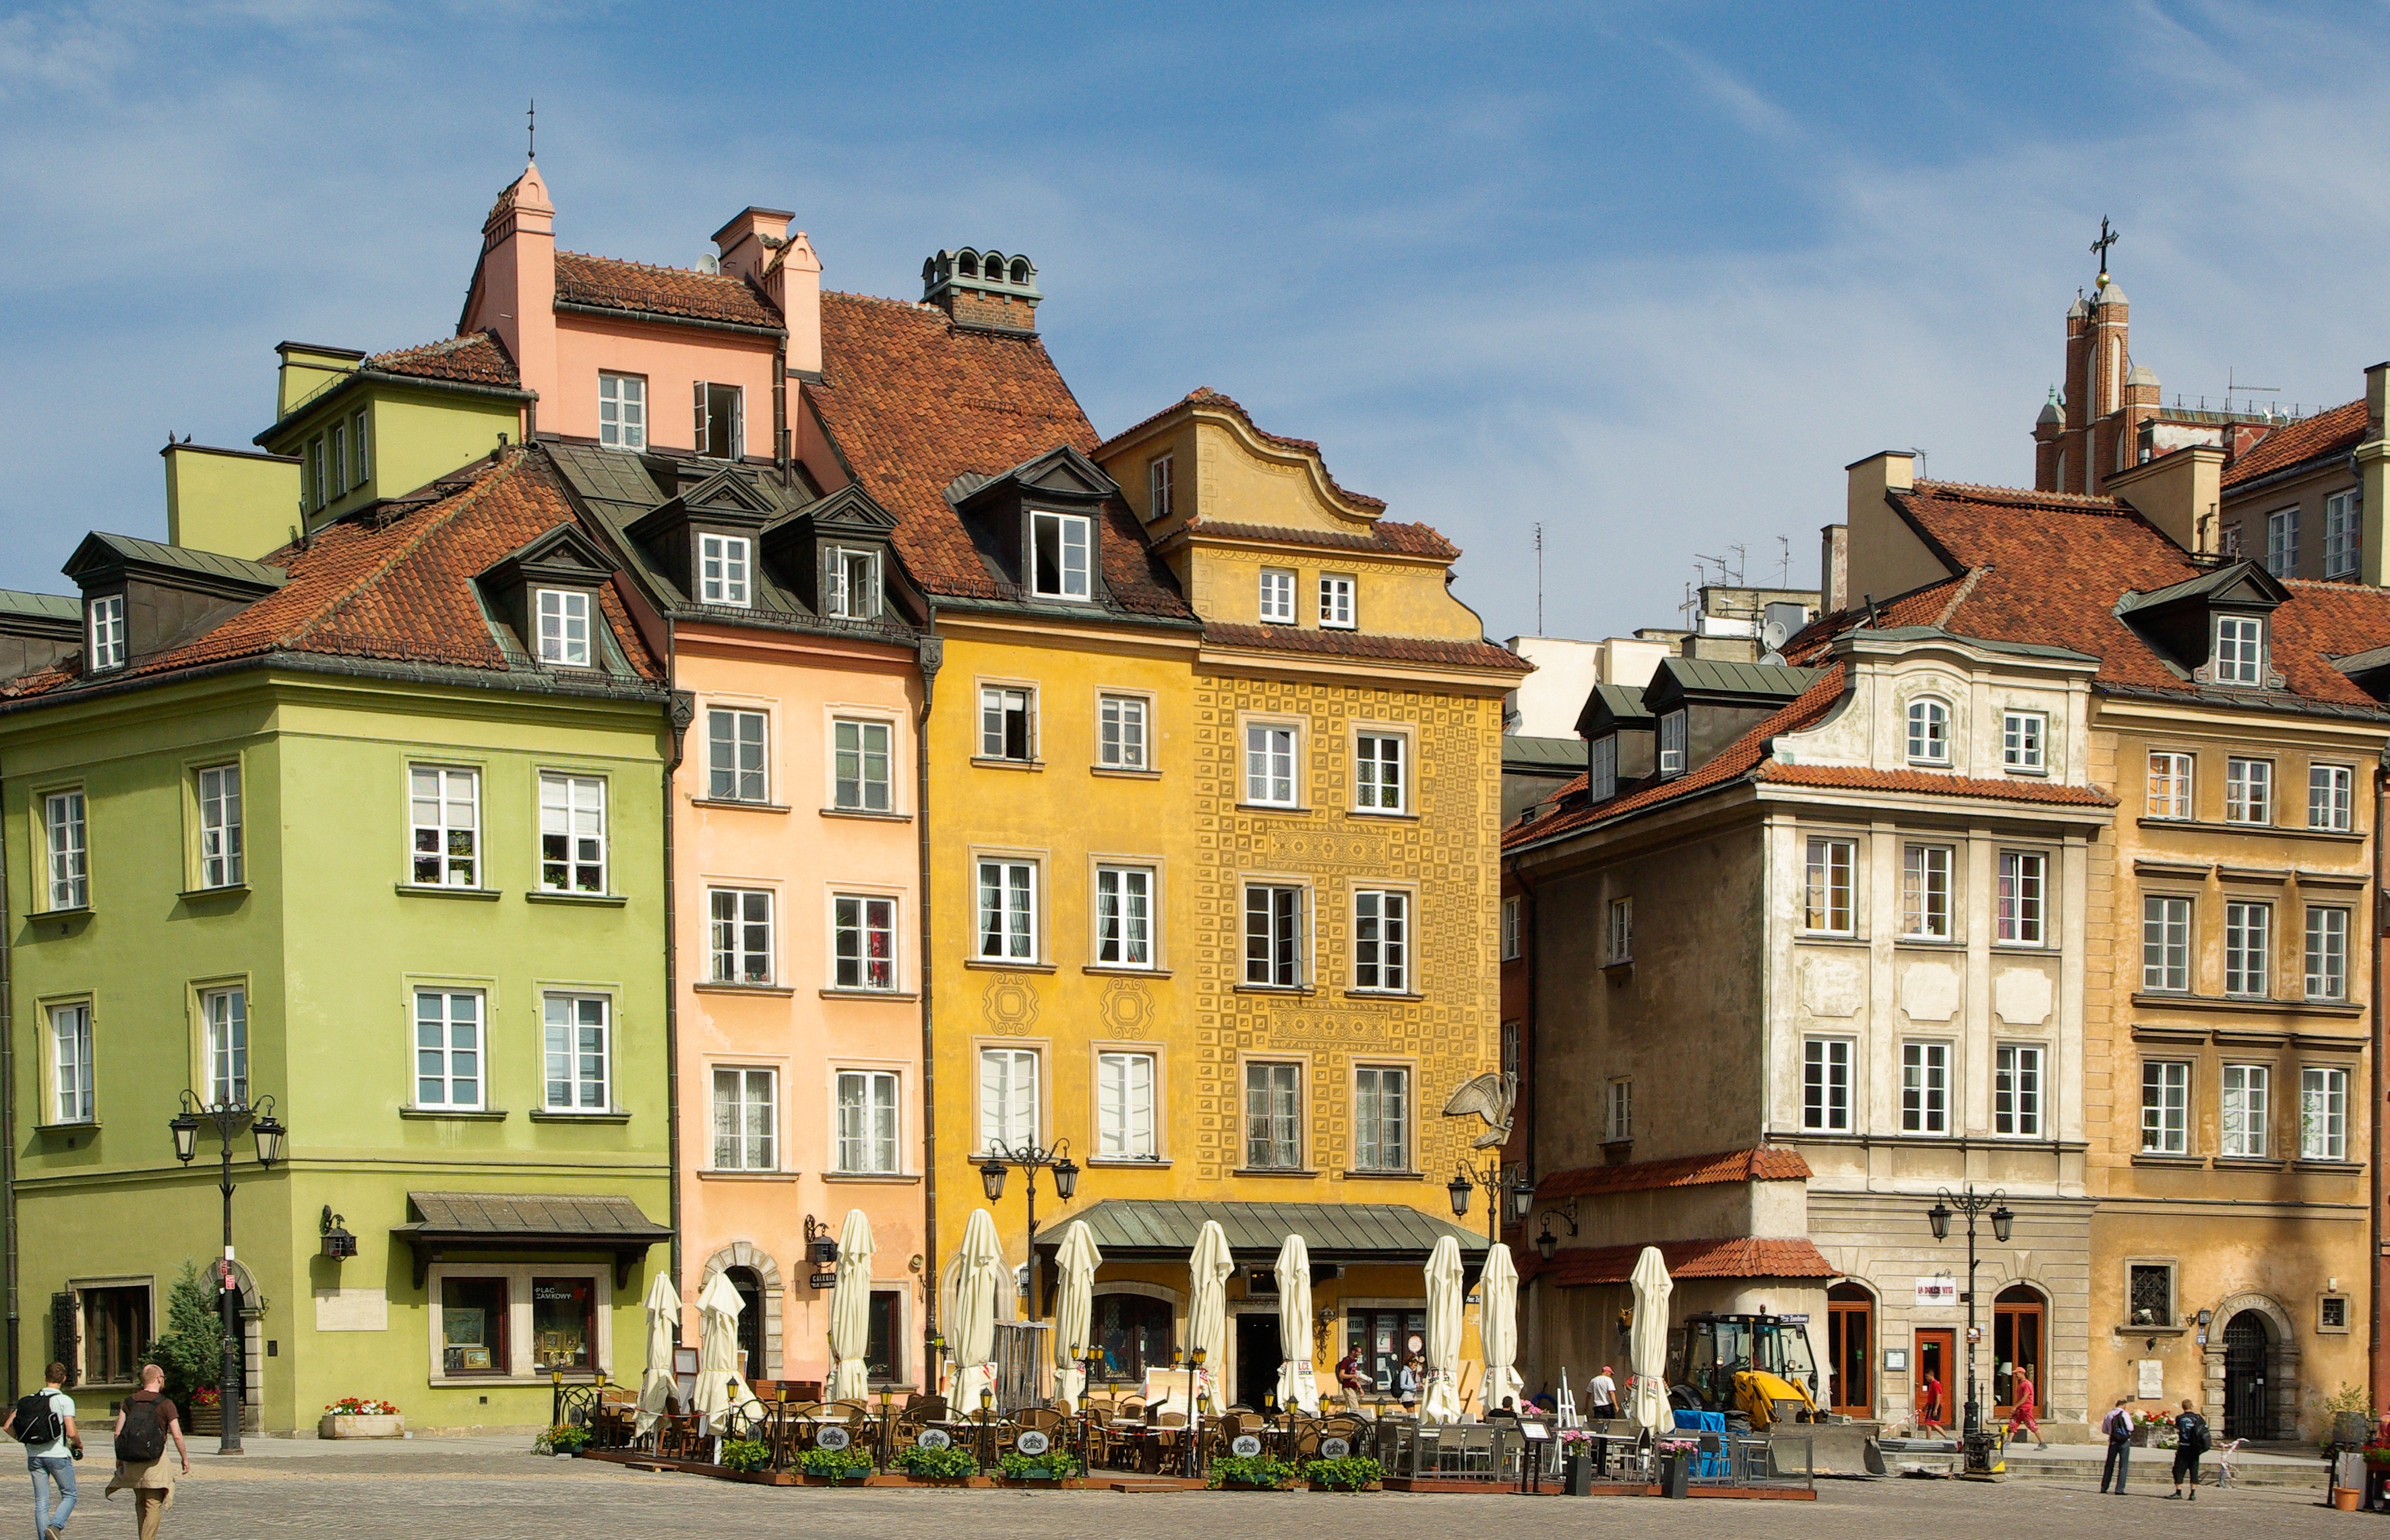
architecture, house, town, building, chateau, palace, city, plaza, facade, property, tourism, waterway, old town, poland, town square, estate, warsaw, neighbourhood, facades, residential area, human settlement